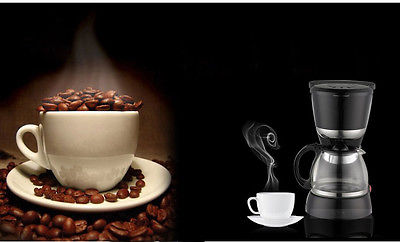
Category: coffee maker